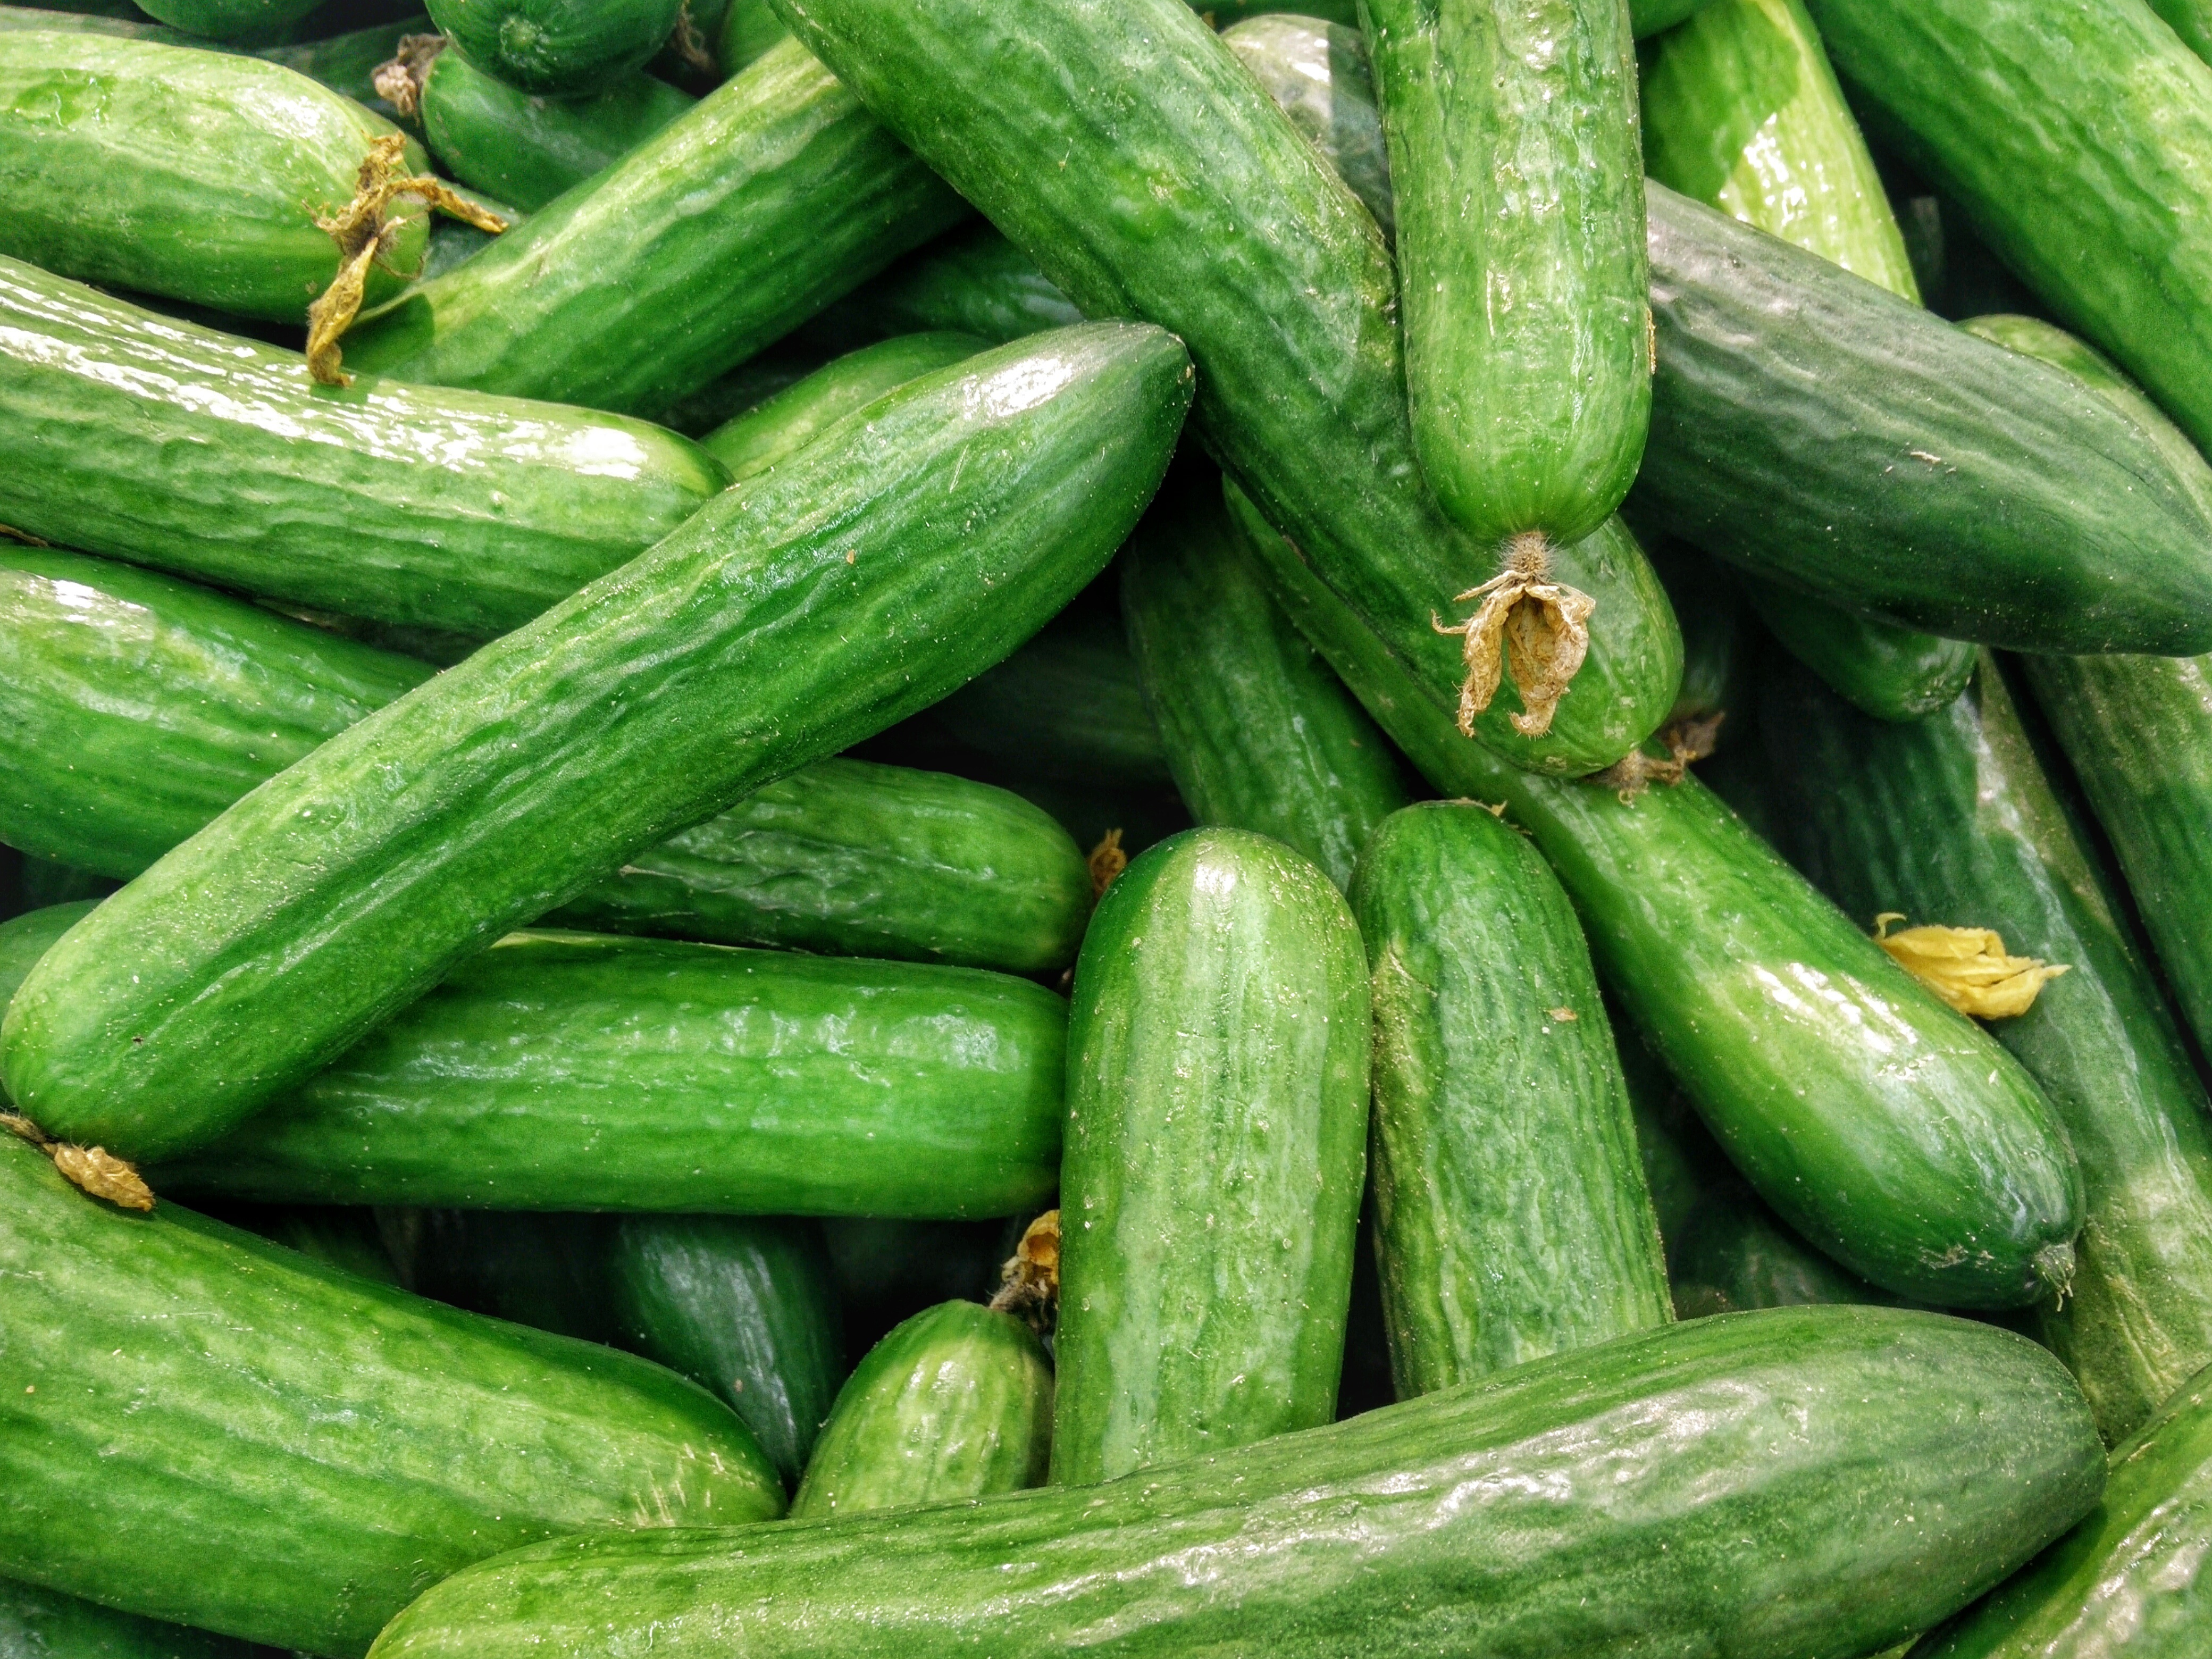
plant, food, green, produce, vegetable, fresh, healthy, freshness, gourd, cucumber, organic, cucurbita, cucumbers, flowering plant, fresh vegetables, healthy foods, pickled cucumber, land plant, cucumber gourd and melon family, summer squash